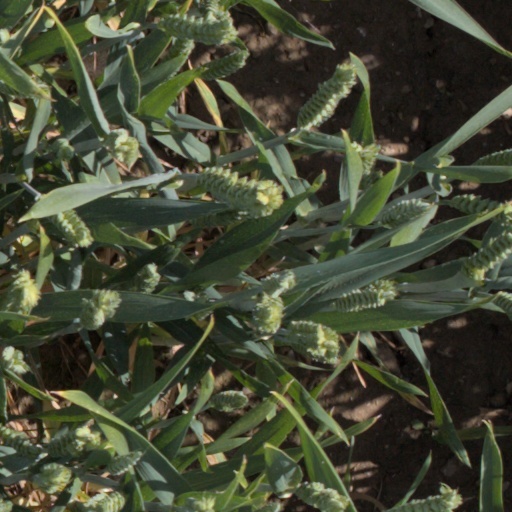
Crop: wheat